Aung San Suu Kyi

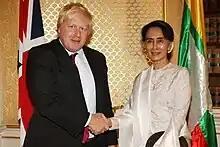
Foreign Secretary Boris Johnson meeting Aung San Suu Kyi in London, 12 September 2016

The NLD won a sweeping victory in those elections, winning at least 255 seats in the House of Representatives and 135 seats in the House of Nationalities. In addition, Aung San Suu Kyi won re-election to the House of Representatives. Under the 2008 constitution, the NLD needed to win at least a two-thirds majority in both houses to ensure that its candidate would become president. Before the elections, Aung San Suu Kyi announced that even though she is constitutionally barred from the presidency, she would hold the real power in any NLD-led government. On 30 March 2016 she became Minister for the President's Office, for Foreign Affairs, for Education and for Electric Power and Energy in President Htin Kyaw's government; later she relinquished the latter two ministries and President Htin Kyaw appointed her State Counsellor, a position akin to a Prime Minister created especially for her. The position of State Counsellor was approved by the House of Nationalities on 1 April 2016 and the House of Representatives on 5 April 2016. The next day, her role as State Counsellor was established.